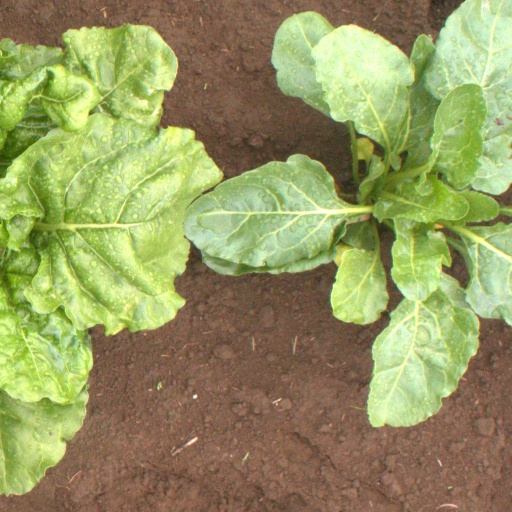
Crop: sugar beet